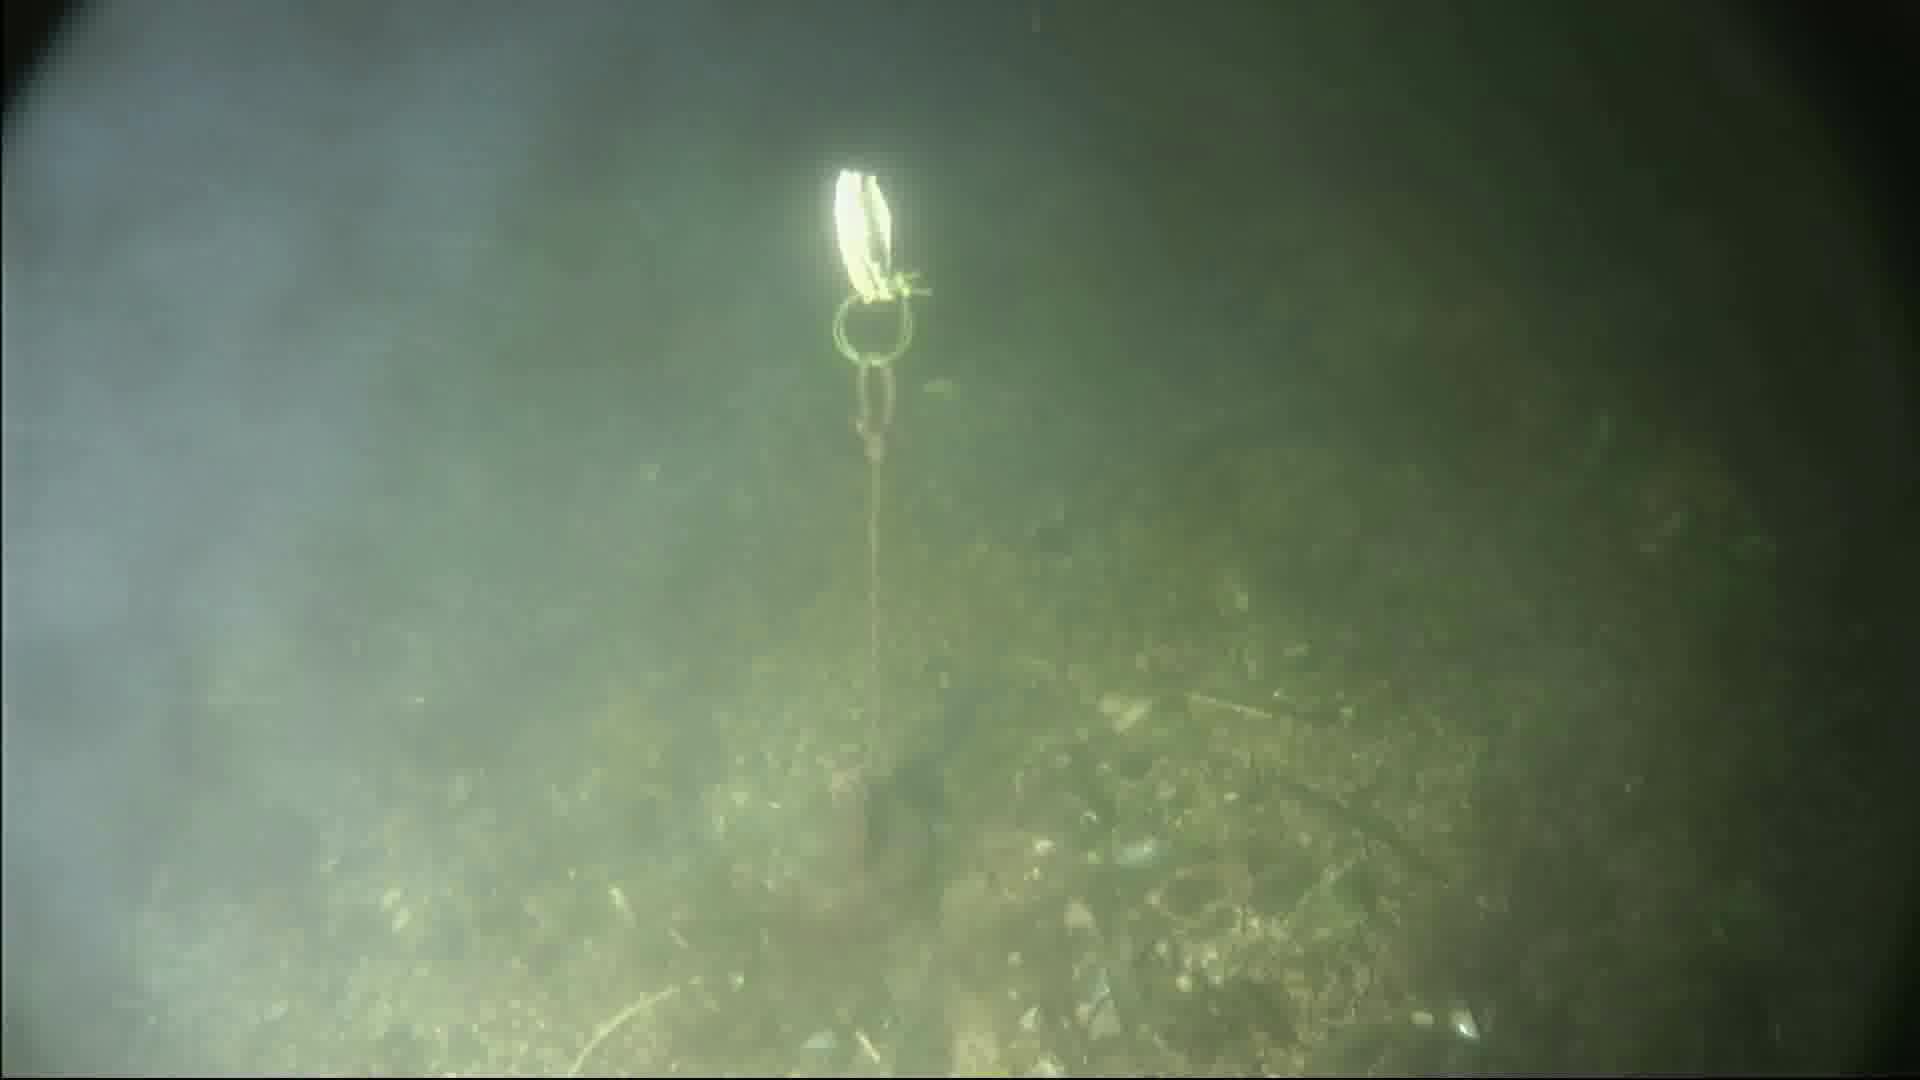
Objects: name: crab